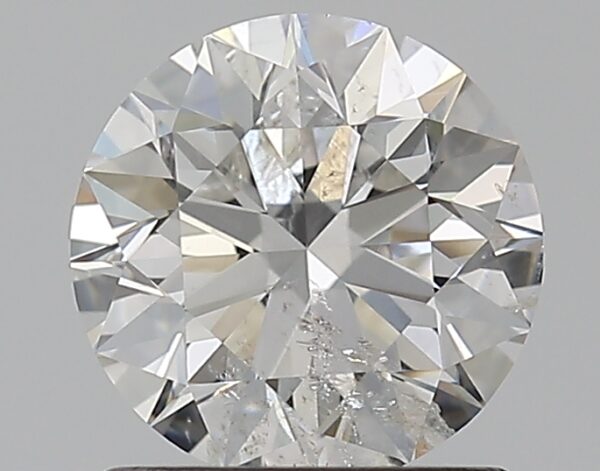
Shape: round
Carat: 1.01
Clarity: SI2
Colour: G
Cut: EX
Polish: EX
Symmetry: EX
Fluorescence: N
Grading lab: IGI
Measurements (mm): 6.42 x 6.38 x 4